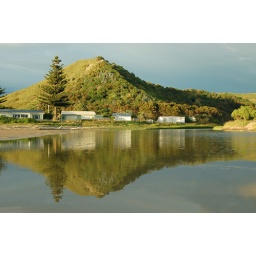
New Zealand. Early morning. Peaceful reflection of mountain and tree in water.